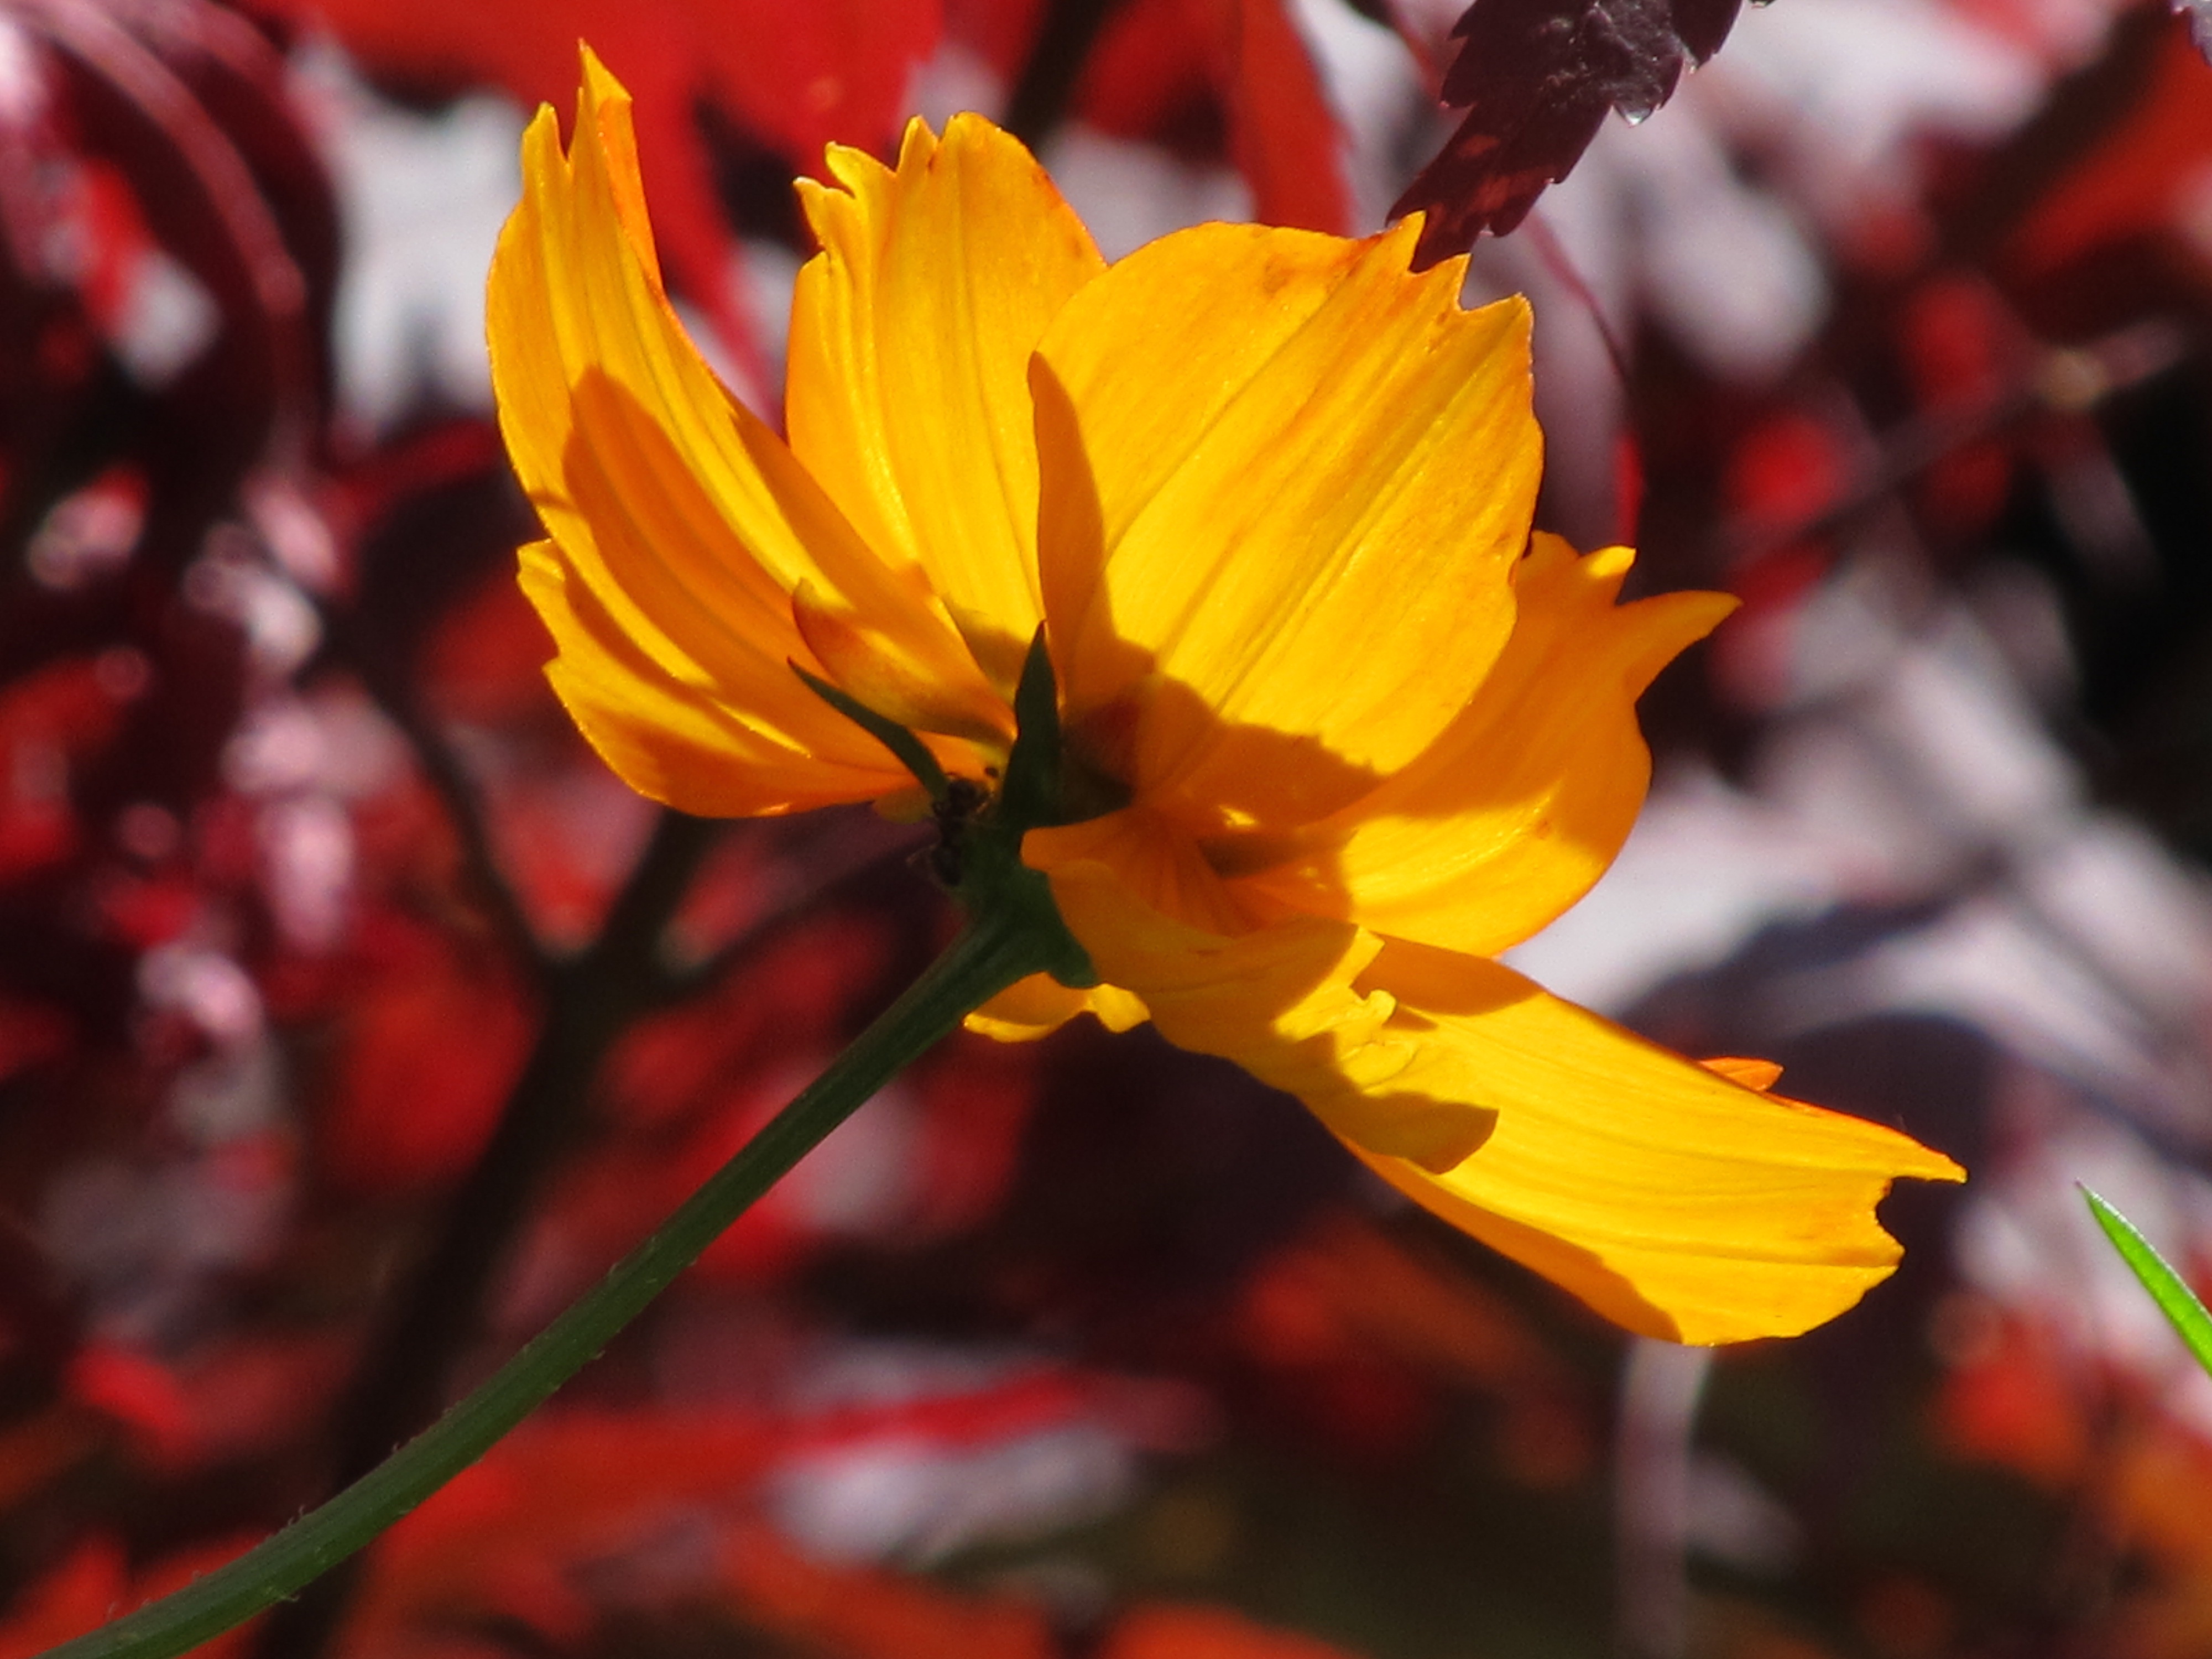
nature, blossom, plant, leaf, flower, petal, bloom, autumn, botany, yellow, garden, close, flora, yellow flower, wildflower, close up, pointed flower, bright, macro photography, flowering plant, daisy family, plant stem, land plant